List of bilateral free trade agreements

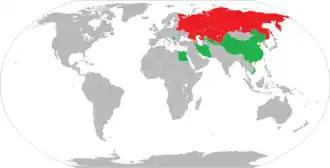
Free trade agreements of EEU. Red – EEU. Green – Countries that have FTA with EEU.

The Eurasian Economic Union consisting of Russia, Belarus, Kazakhstan, Armenia and Kyrgyzstan has following free trade agreements, see further here.